Keido Fukushima

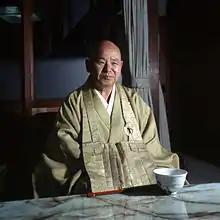

Keidō Fukushima (福島 慶道, Rōmaji: Fukushima Keidō, March 1, 1933 – March 1, 2011) was a Japanese Rinzai Zen master, head abbot of Tōfuku-ji (one of the main branches of the Rinzai sect), centered in Kyoto, Japan. Because of openness to teaching Western students, he had considerable influence on the development of Rinzai Zen practice in the West.